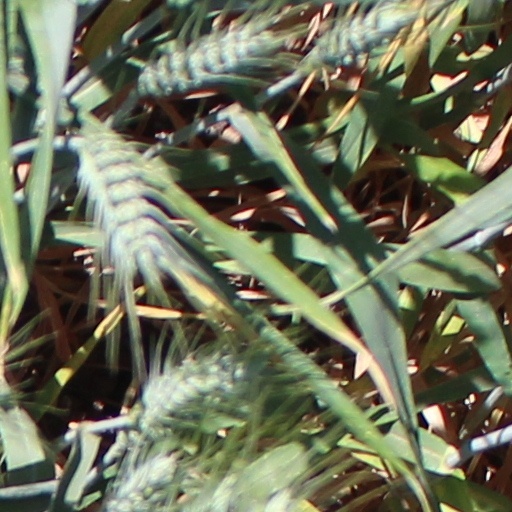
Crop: wheat